Birthday of the Monkey God

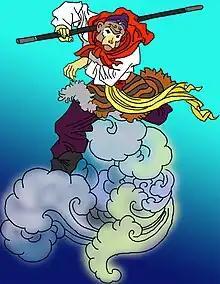
The Monkey God Sun Wukong

The Birthday of the Monkey God is a cultural and religious holiday celebrated in Singapore on the 15th or 16th day of the First Lunar Month. The dates on the Western Calendar vary from year to year. It marks the birthday of Sun Wukong, the protagonist in the classical novel "Journey to the West". The popular celebratory customs associated with the Birthday of the Monkey God have both secular and religious (Taoist) themes. This is not to be confused with the Monkey King Festival celebrated in China on the 16th day of the Eighth Lunar Calendar.